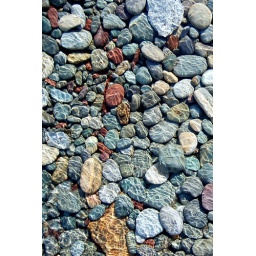
some beach rocks underwater at middle cove in newfoundland